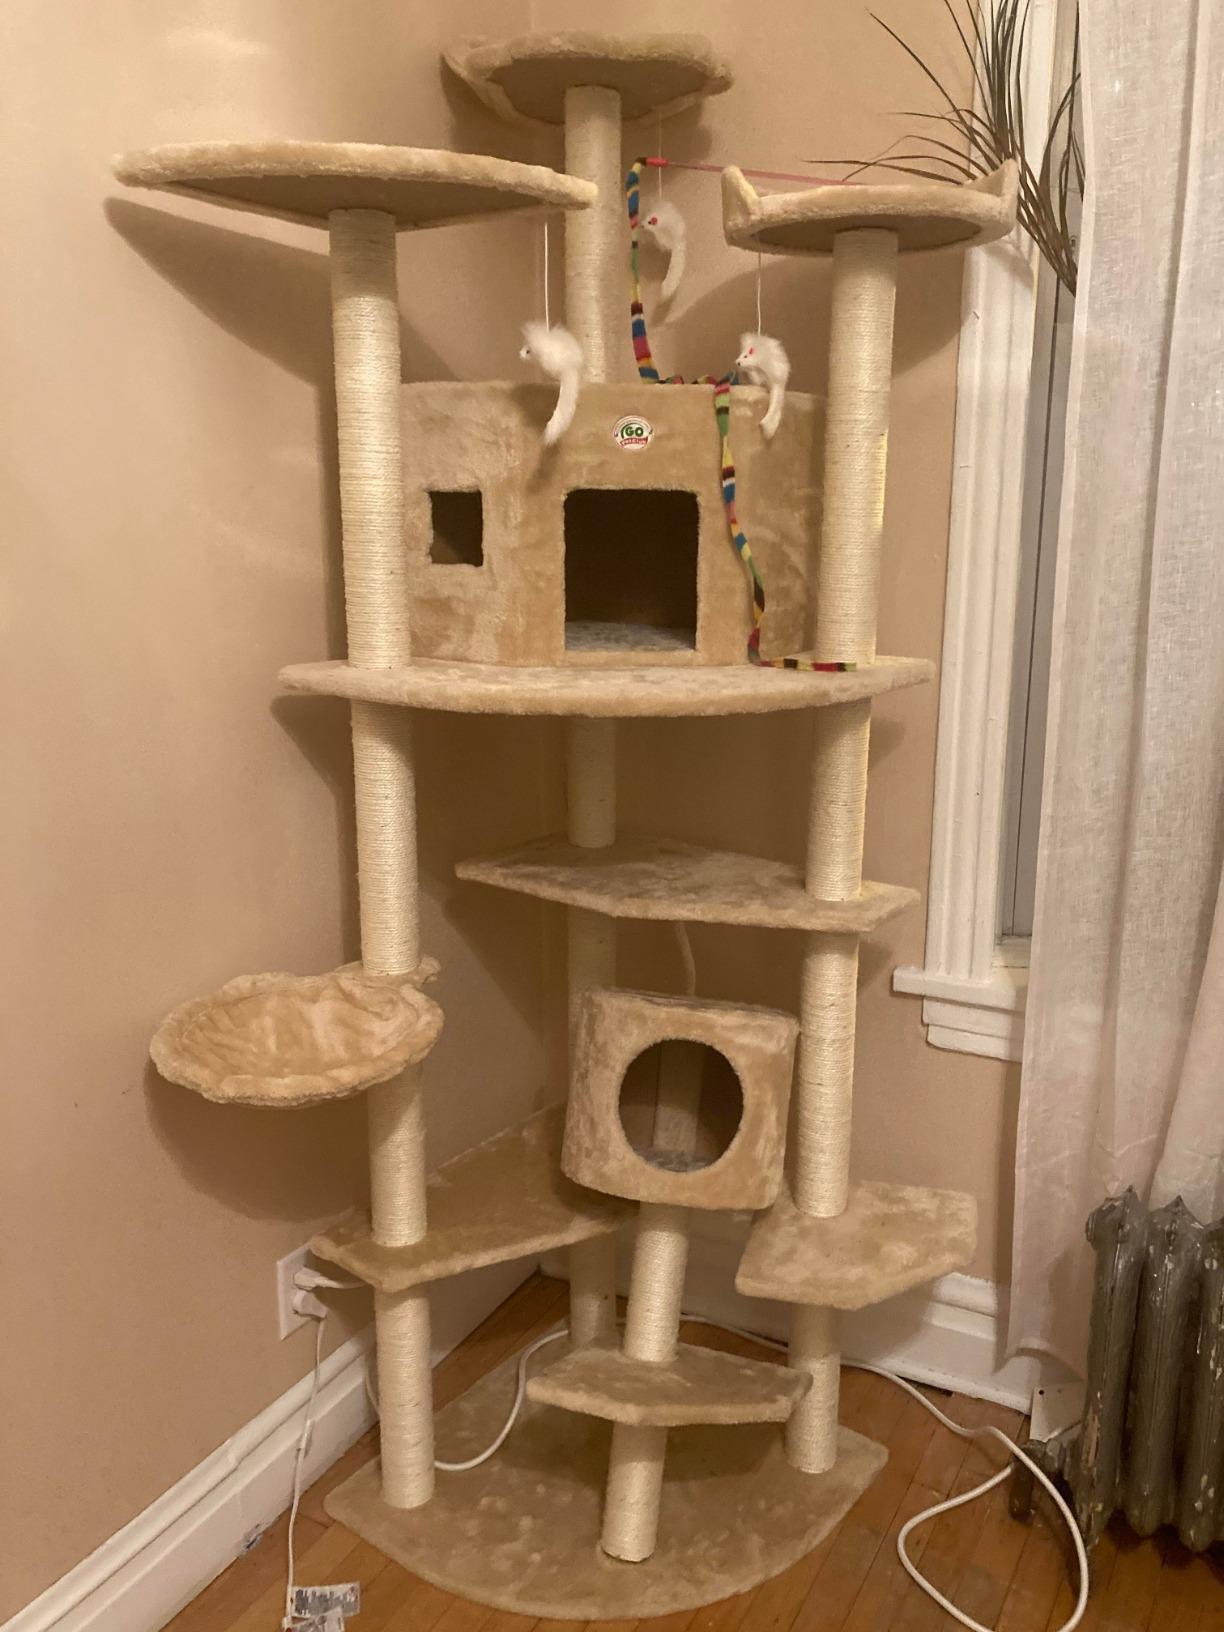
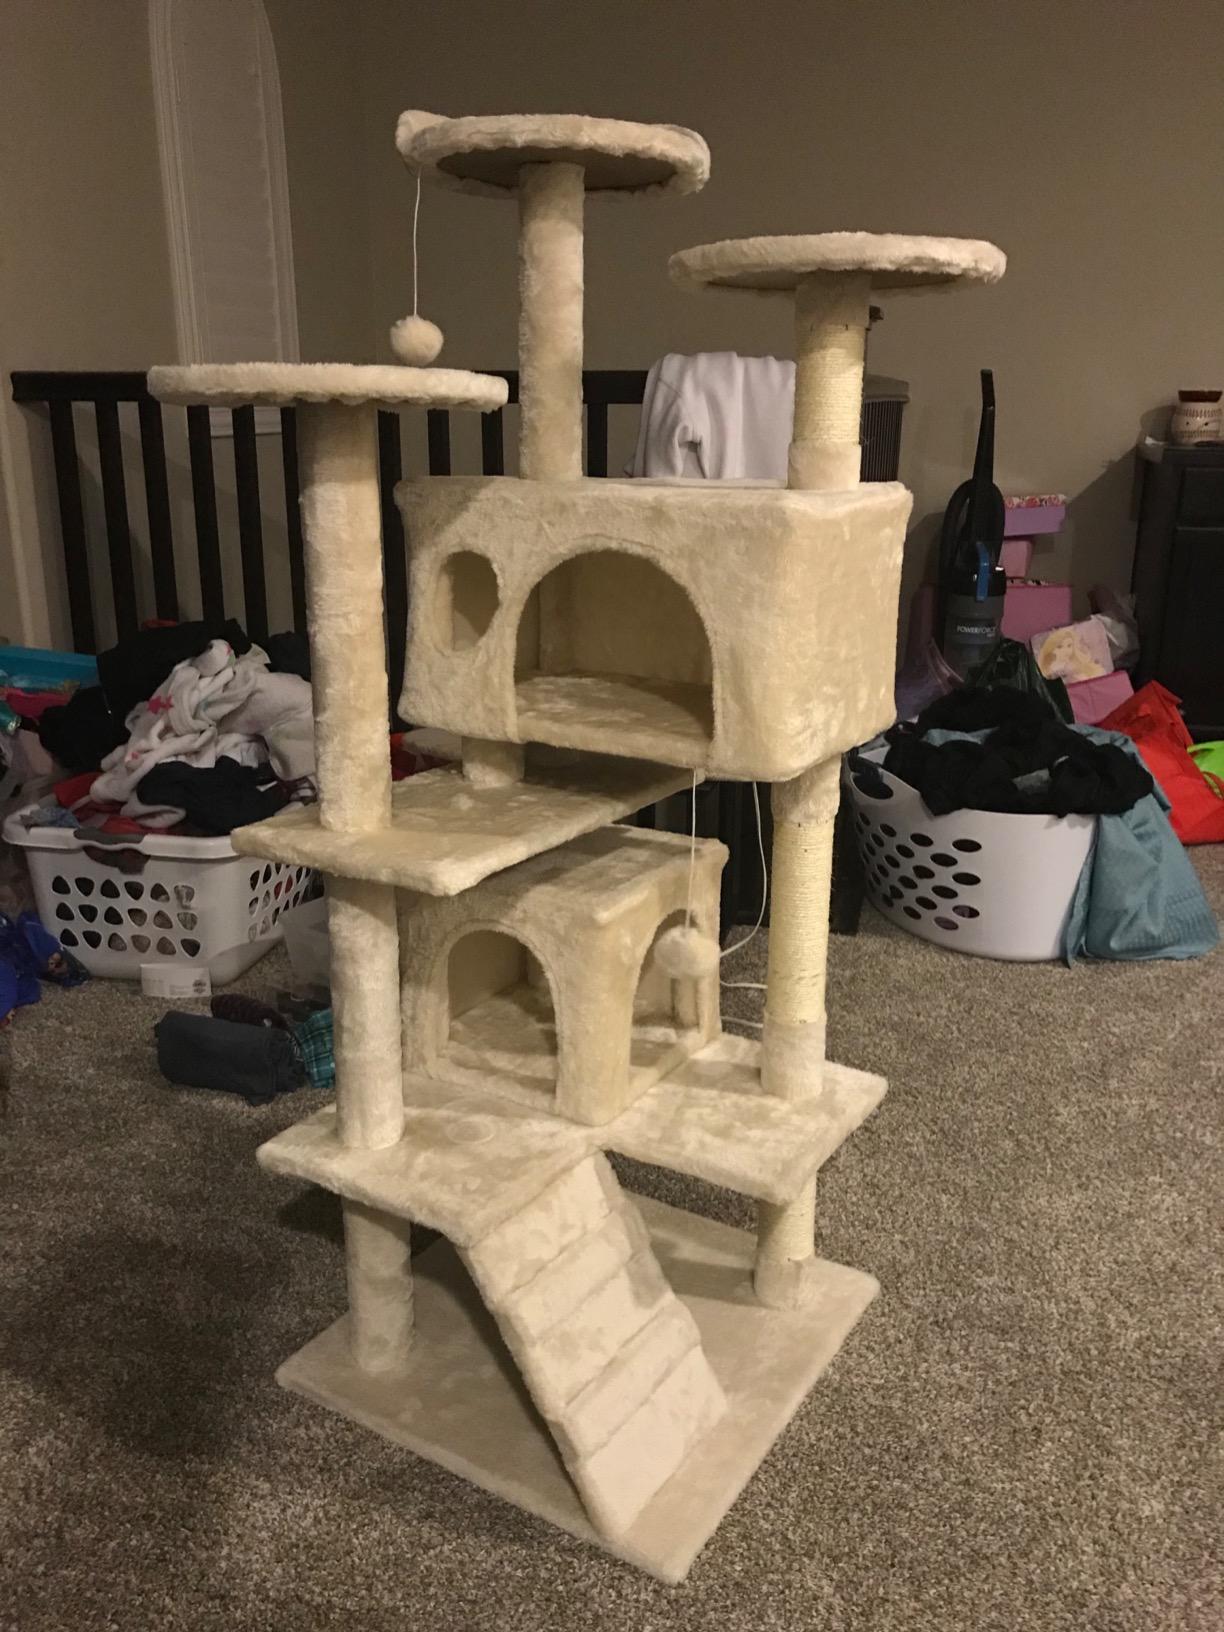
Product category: items_cat tree
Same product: no